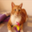
Label: cat